Sven Alkalaj

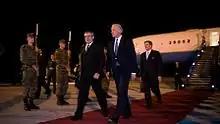
Alkalaj alongside U.S. Vice President Joe Biden in Sarajevo, 19 May 2009

Following the breakup of Yugoslavia and the independence of Bosnia and Herzegovina in 1992, from 23 June 1994 until 14 June 2000, Alkalaj served as the first Ambassador of Bosnia and Herzegovina to the United States in Washington, D.C., also accredited to the Organization of American States from 2000 to 2003. In 1999, Alkalaj also attended the Executive Development Program and Corporate Finance Program of Harvard University's Graduate School of Business Administration.